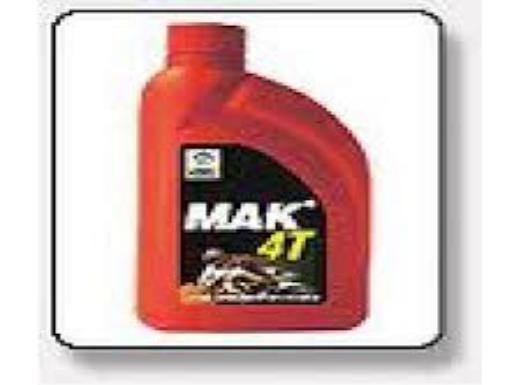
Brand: mak lubricants
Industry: Necessities